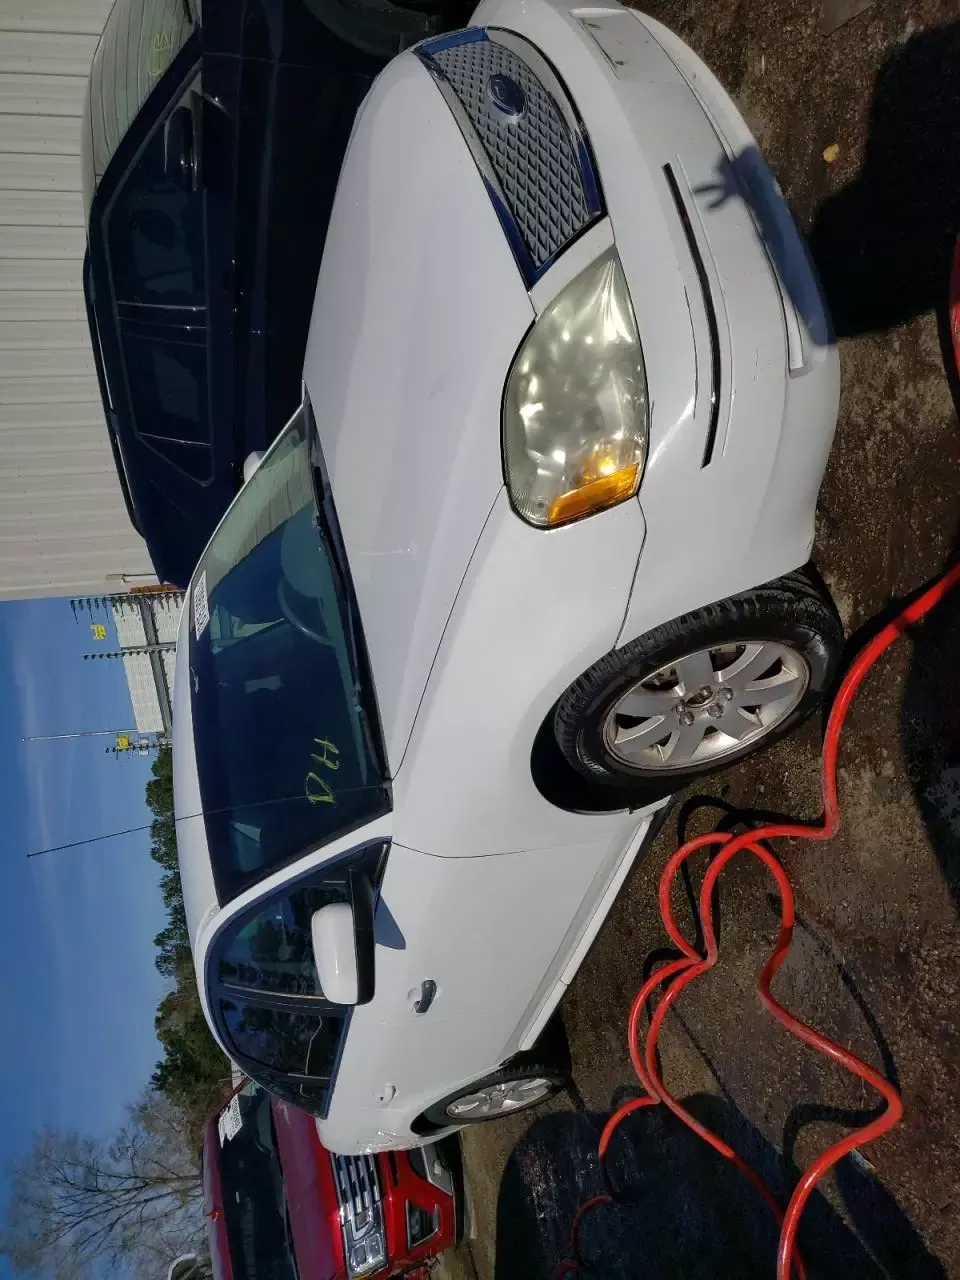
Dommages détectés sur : plaque d'immatriculation avant, pare-choc avant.
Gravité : majeur